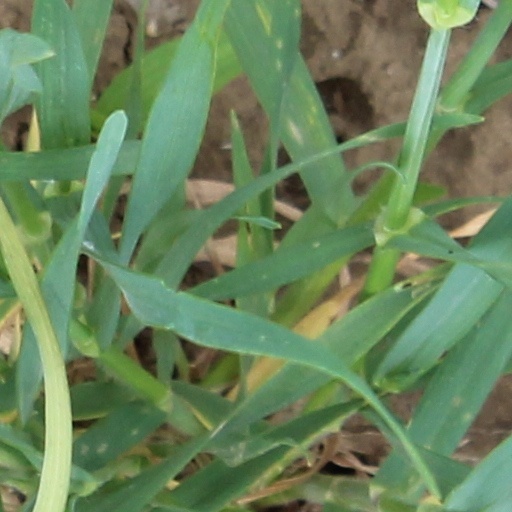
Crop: wheat